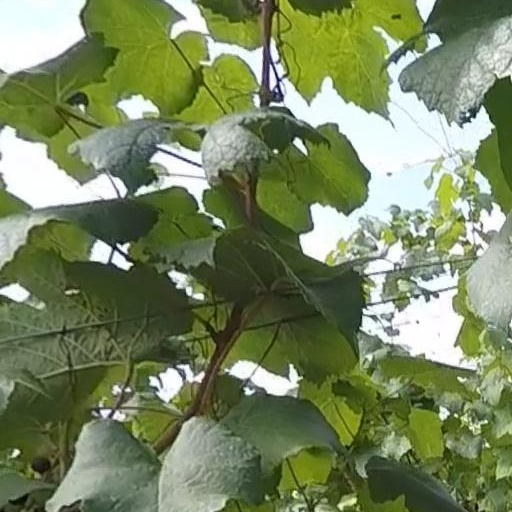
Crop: grape